Nordic Airways

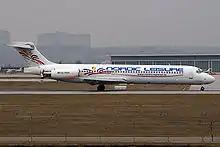

On 2 January 2009, Nordic Airways operated the first commercial flight between Europe and Iraq in 17 years. The flight carried about 150 passengers and operated between Copenhagen and Baghdad.